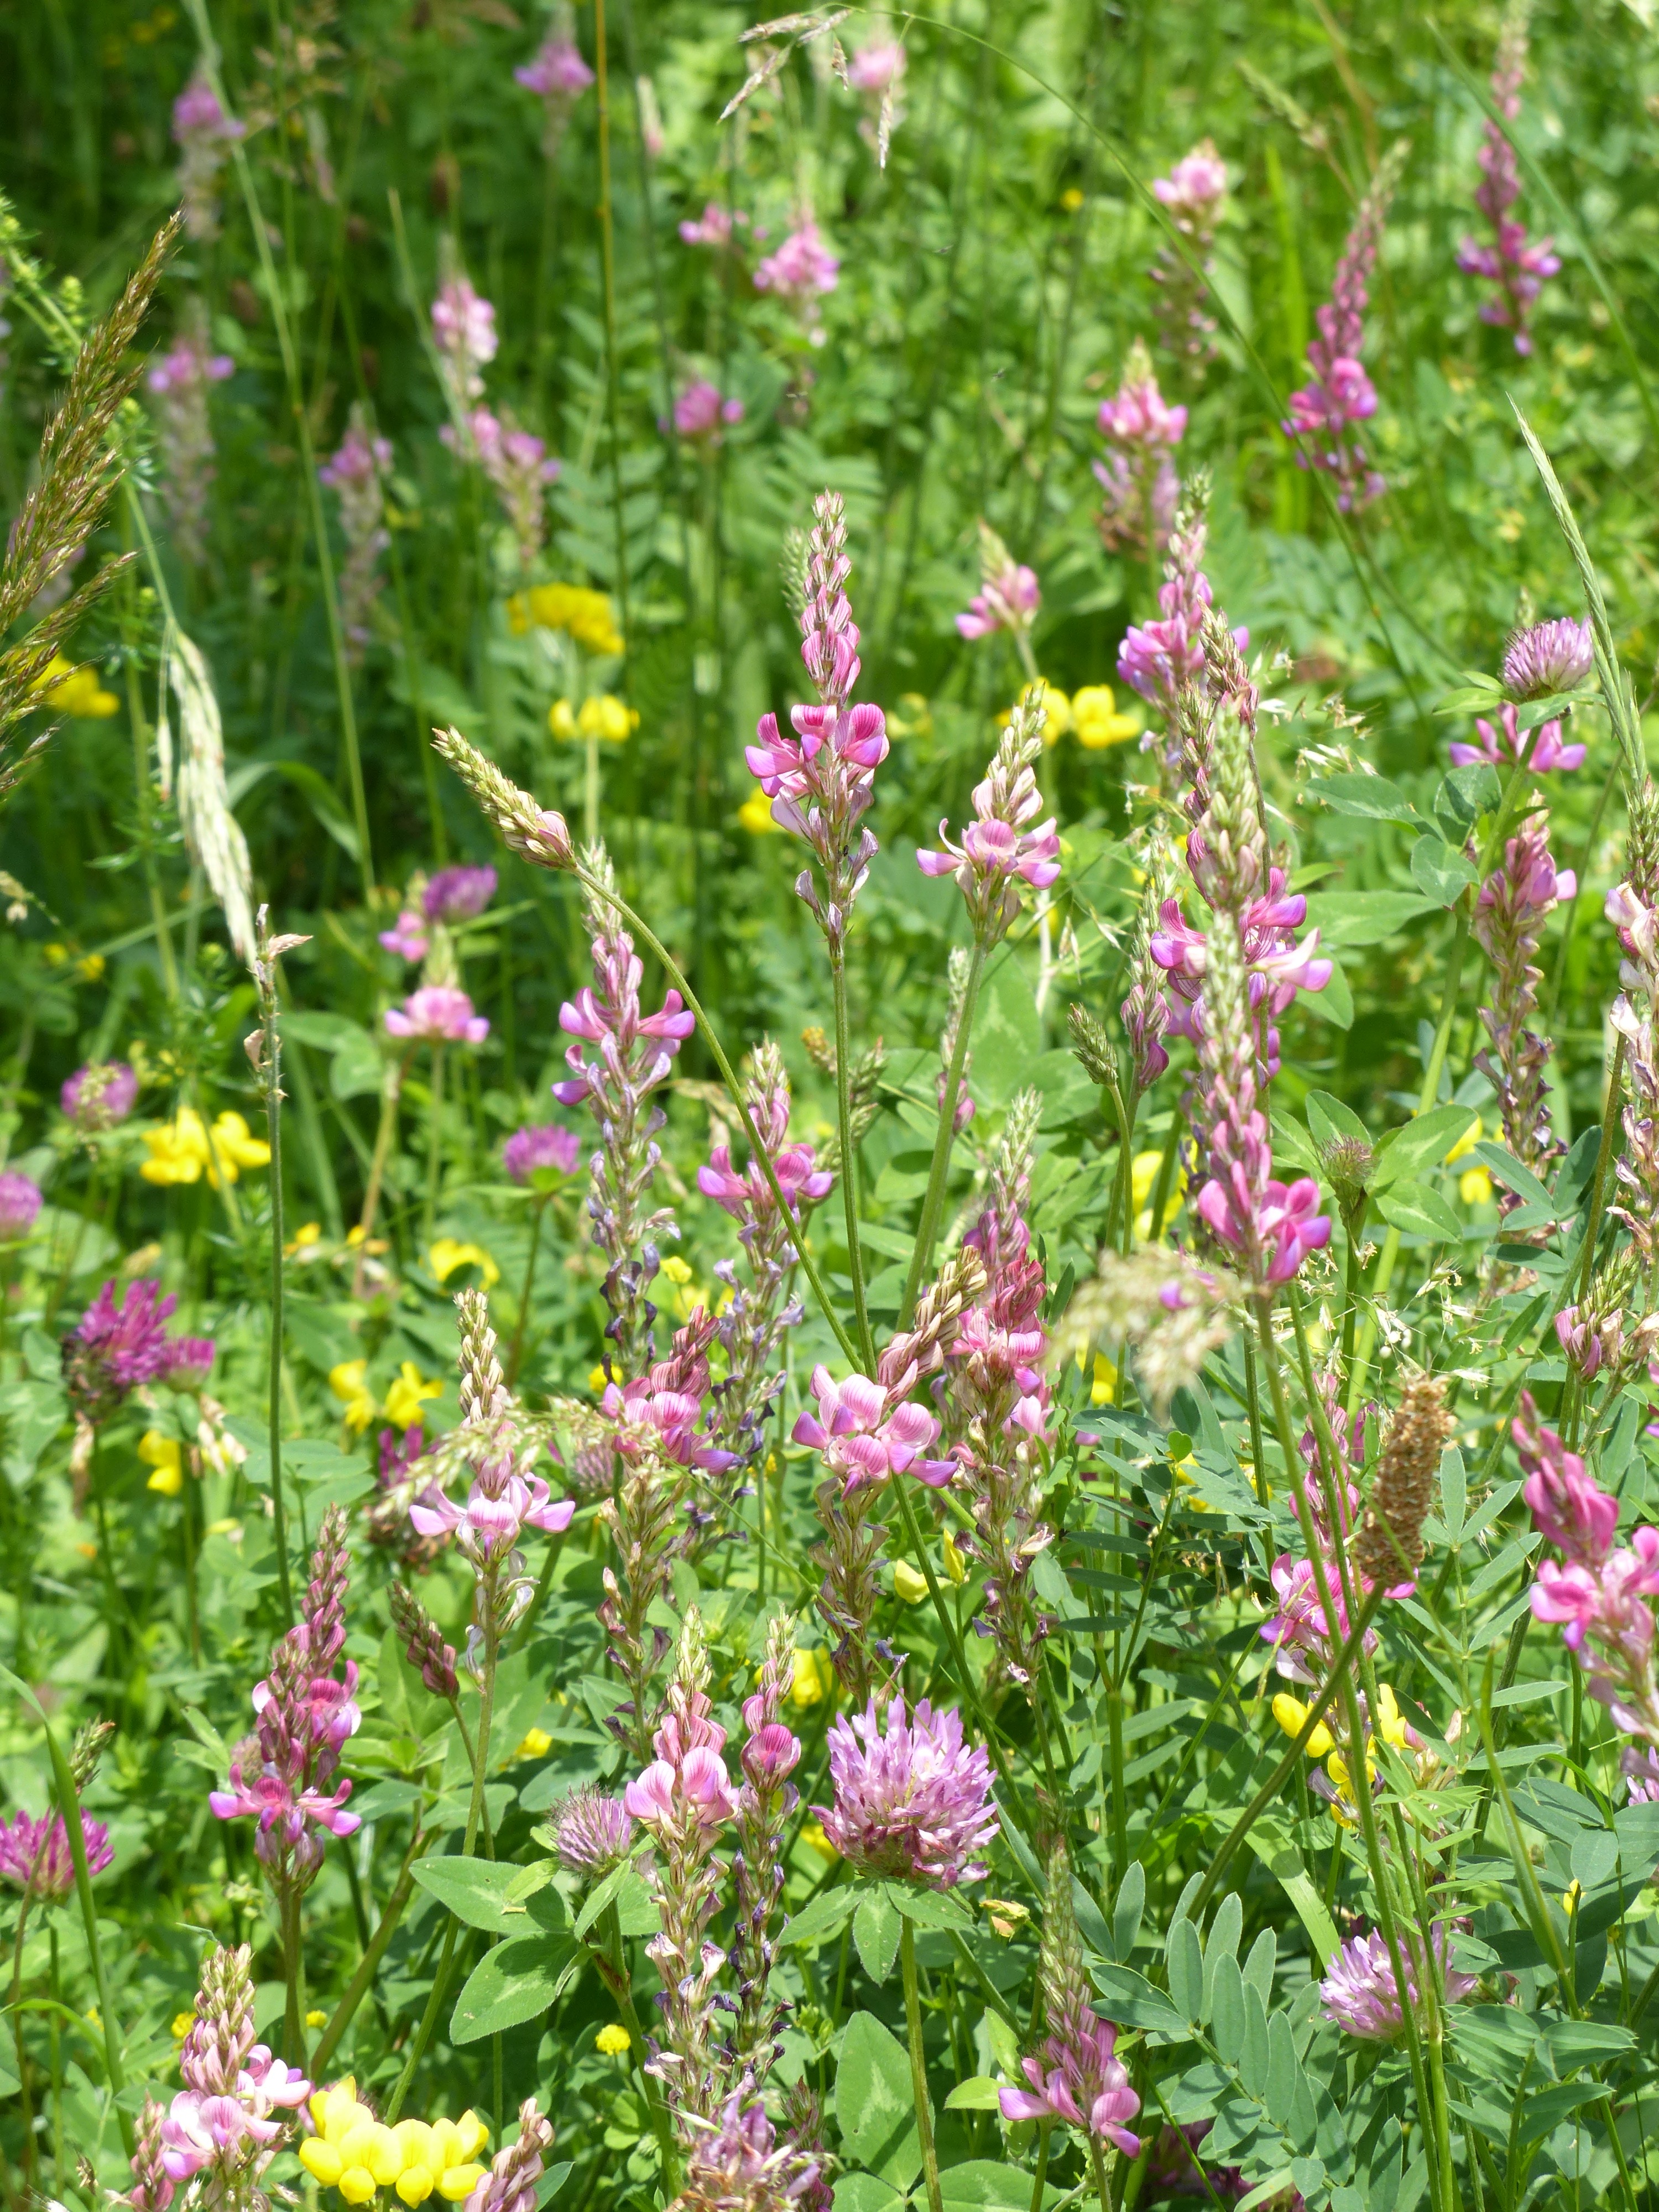
blossom, plant, meadow, flower, bloom, herb, pink, wildflower, wild plant, pointed flower, shrub, legume, flowering plant, fabaceae, faboideae, subshrub, sainfoin, onobrychis, seed sainfoin, onobrychis viciifolia, chuck sainfoin, dried fodder plant, annual plant, land plant, breckland thyme, hyssopus, pennyroyal